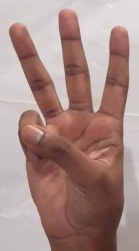
ASL sign: 6